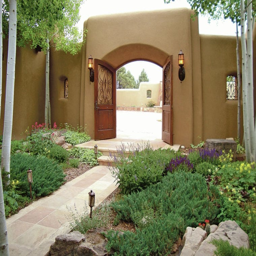
for , a peek at the gardens